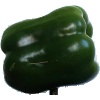
Label: Pepper Green 1